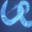
Label: worm